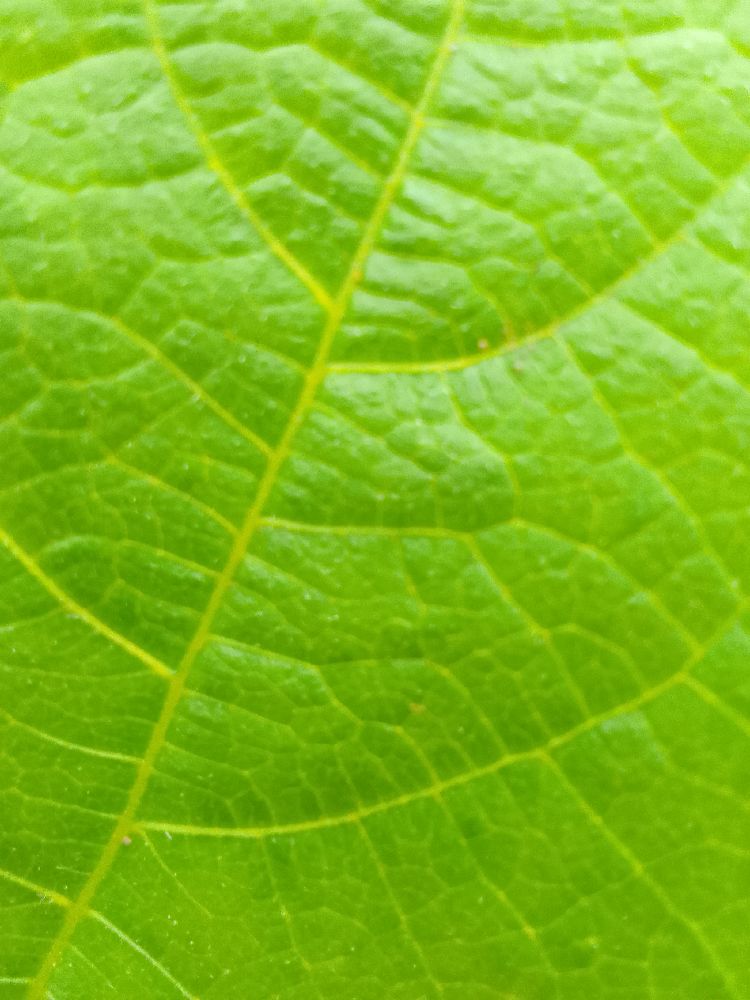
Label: healthy